Scouting in displaced persons camps

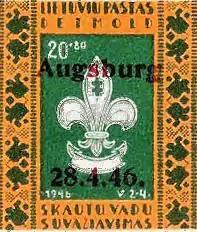
stamp of Lithuanian Scout postal system for displaced persons camps

In the years after World War II, the DP Scouting movement provided a makeshift but quite effective camp postal system using Scout postage stamps like the one illustrated.